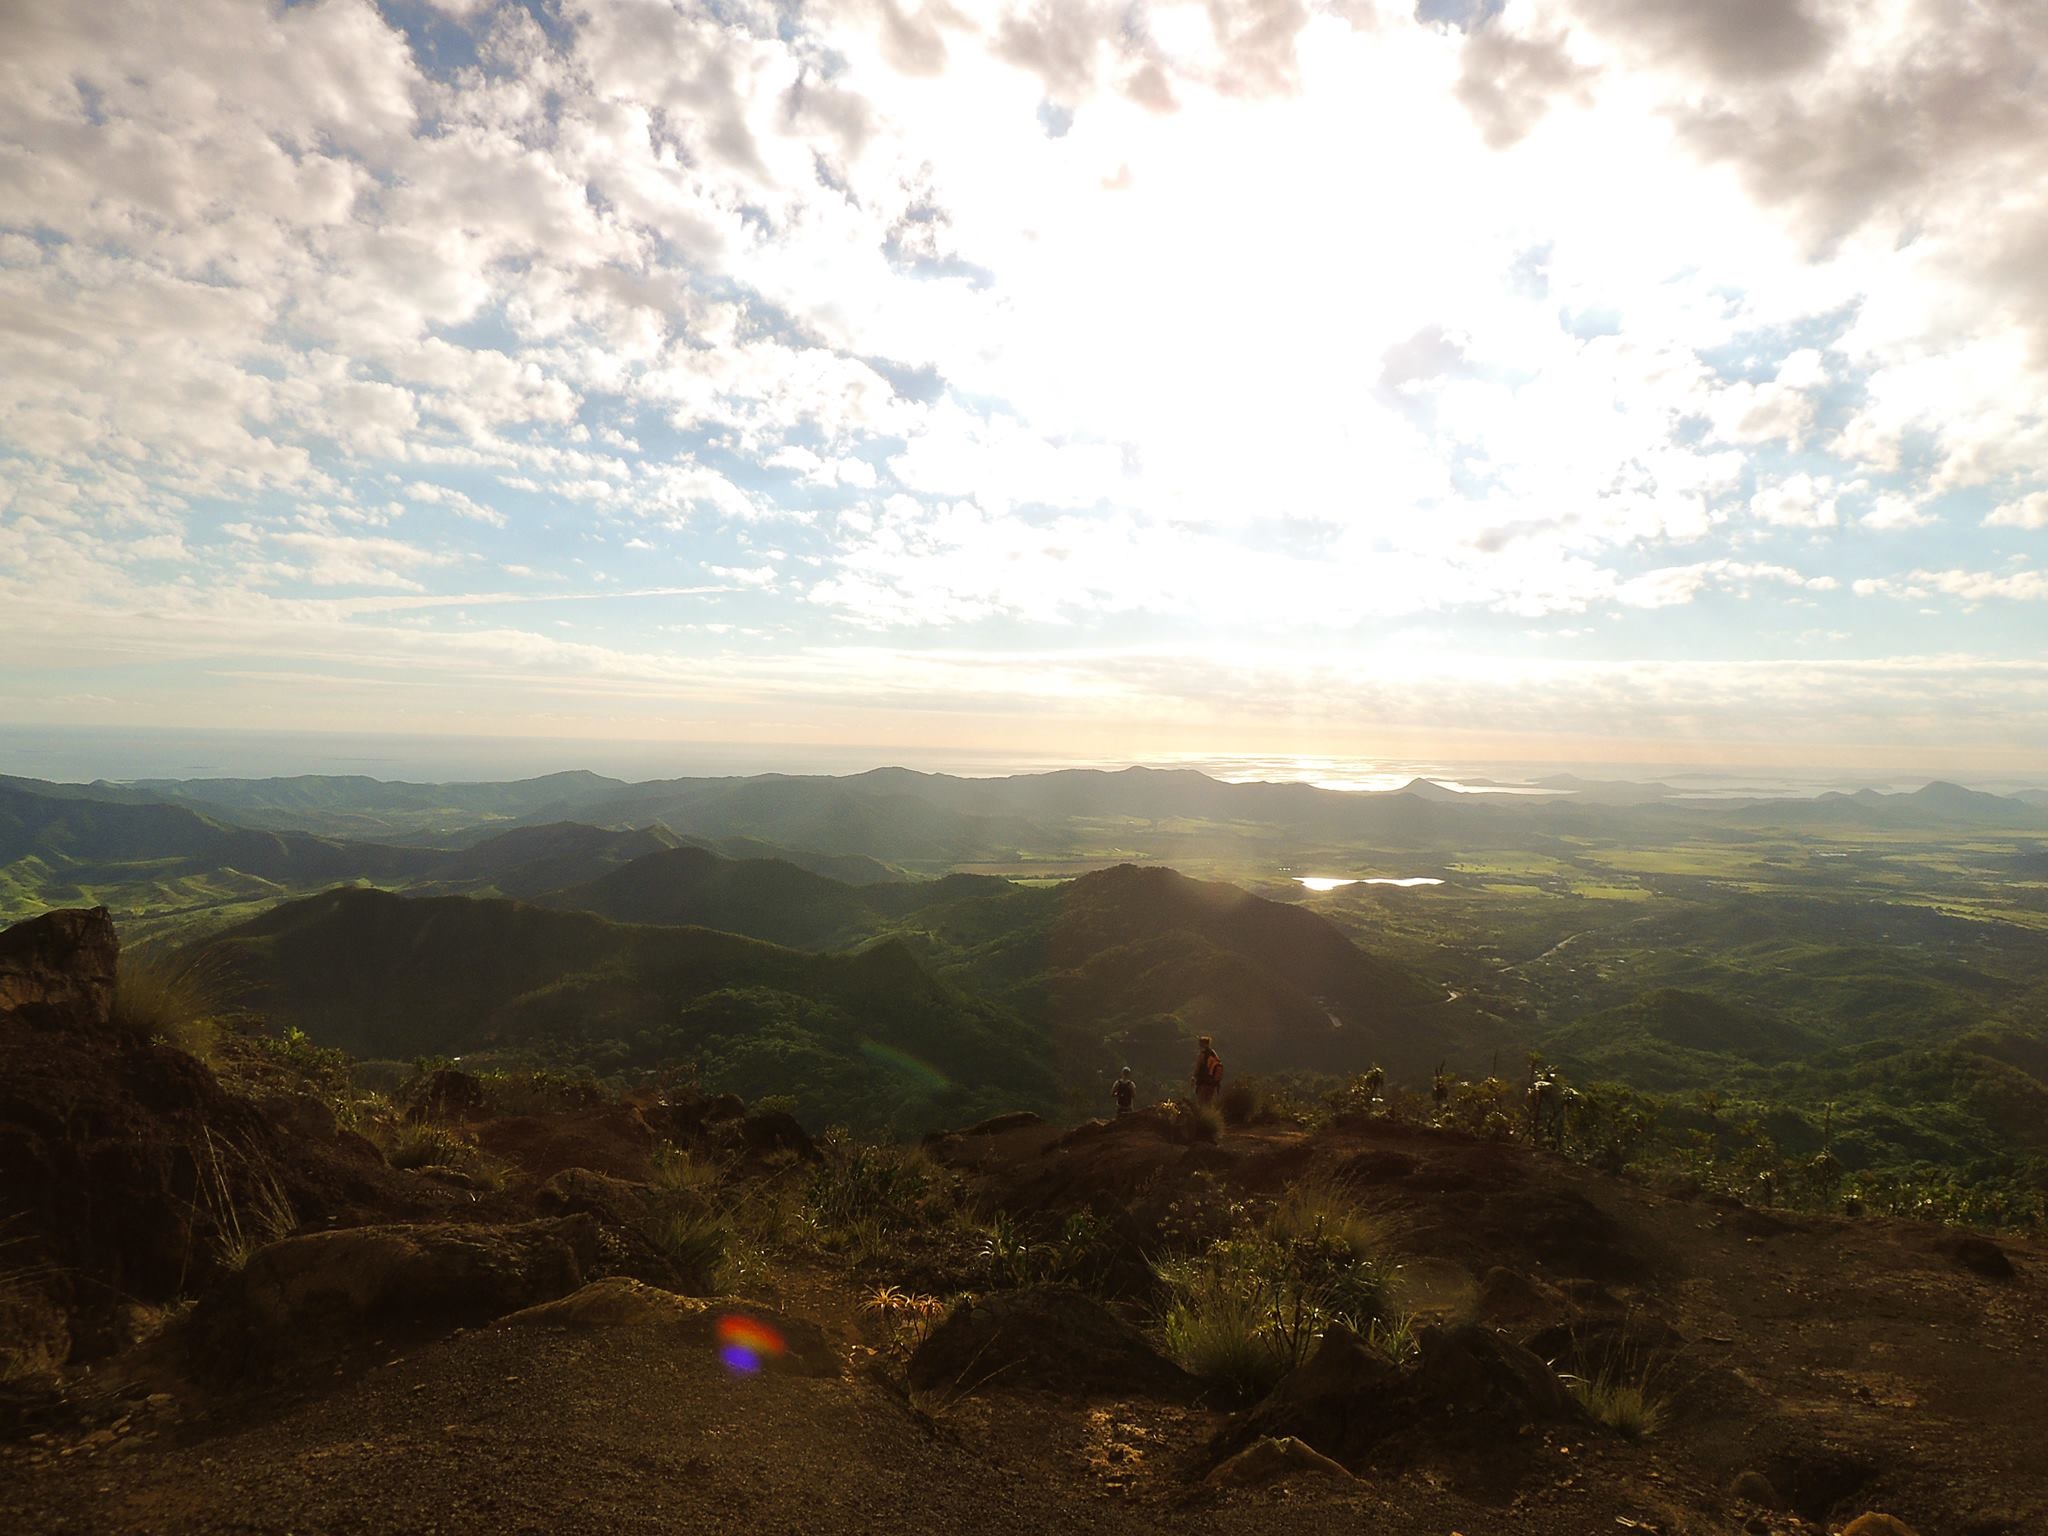
landscape, horizon, mountain, cloud, sky, sunrise, sunset, sunlight, morning, hill, dawn, valley, mountain range, dusk, terrain, plateau, atmospheric phenomenon, mountainous landforms